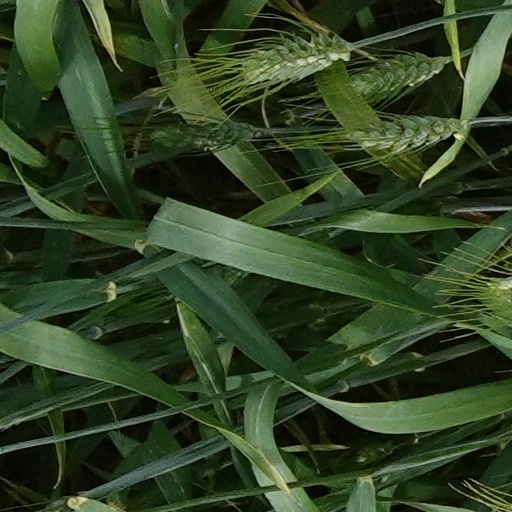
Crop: wheat